Toxonevra muliebris

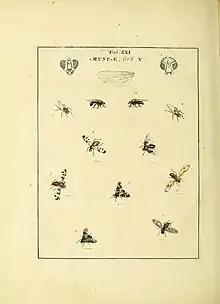
An exposition of English insects Plate XXI Fig 9 is "Toxonevra muliebris"

The pattern on the wings of adults is distinctive and is a diagnostic feature when identifying this species.